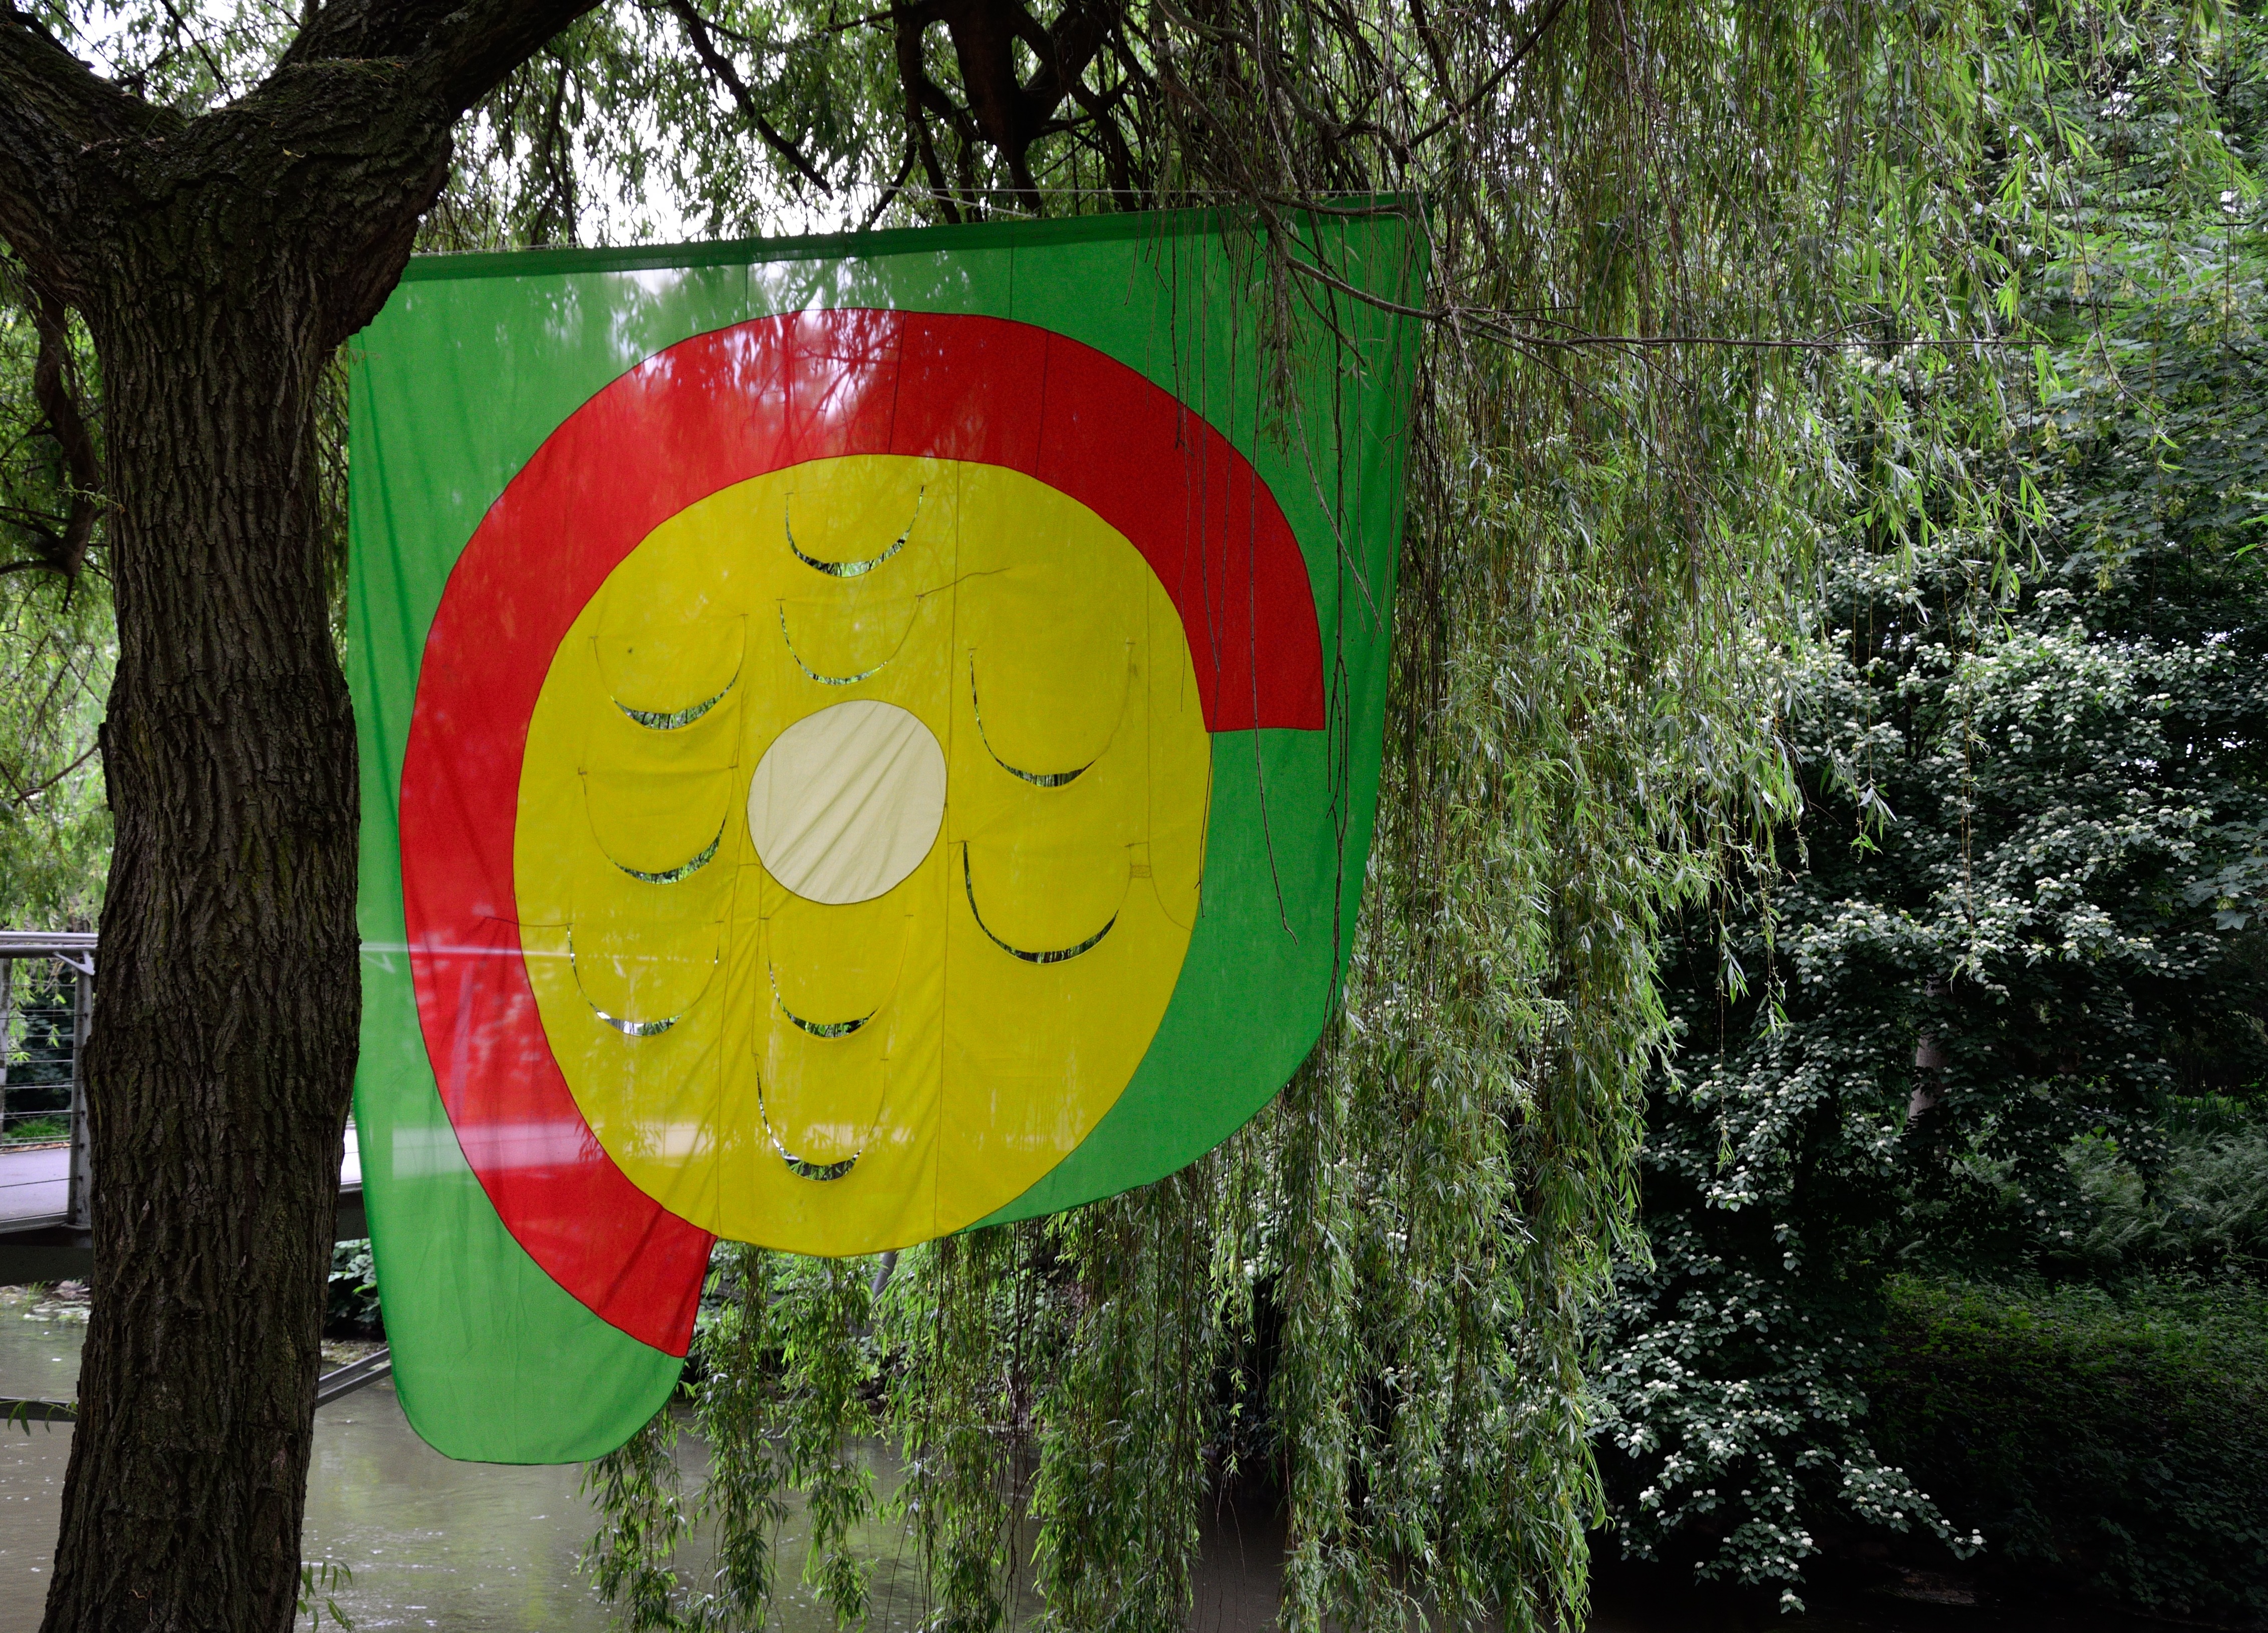
tree, nature, flower, wind, green, color, flag, colorful, yellow, art, playground